Oker (Goslar)

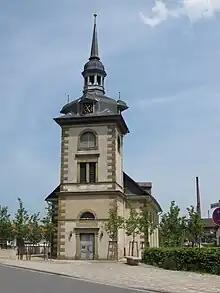
Martin Luther Church

Founded in 1527 by the Wolfenbüttel duke Henry V of Brunswick-Lüneburg as a smelting site for the processing of ore from the Rammelsberg mines, Oker for centuries was a centre of smelting technology in the Harz region. The Oker lead and copper works ("Bleihütte Oker") operated from 1527 to 1970; lead was melted from secondary raw materials by a successor company until 2001. Together with the neighbouring zinc oxide works ("Zinkoxydhütte Oker") and the zinc works in Harlingerode, it was gradually taken over by the Preussag conglomerate (present-day TUI) from 1923.